Lulama Xingwana

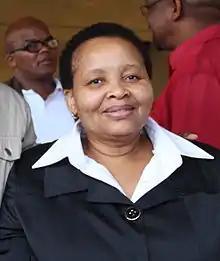

Lulama "Lulu" Marytheresa Xingwana (born 23 September 1955) is a South African politician who served as Minister for Women, Children and People with Disabilities from November 2010 to May 2014. Previously she held the position of Deputy Minister of Minerals and Energy from 2004 to 2006, was Minister of Agriculture and Land Affairs from 2006 to 2009, succeeding Thoko Didiza, and was Minister of Arts and Culture, 2009–2010.